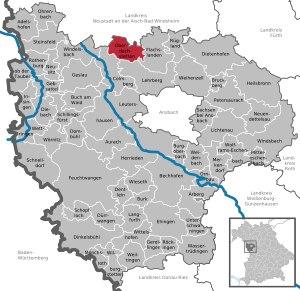
Oberdachstetten est une commune de Bavière, située dans l'arrondissement d'Ansbach et le district de Moyenne-Franconie.